Interior, South Dakota

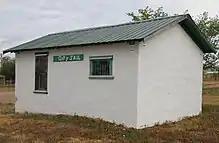
Interior city jail

Interior is located along the White River approximately one mile from Badlands National Park.